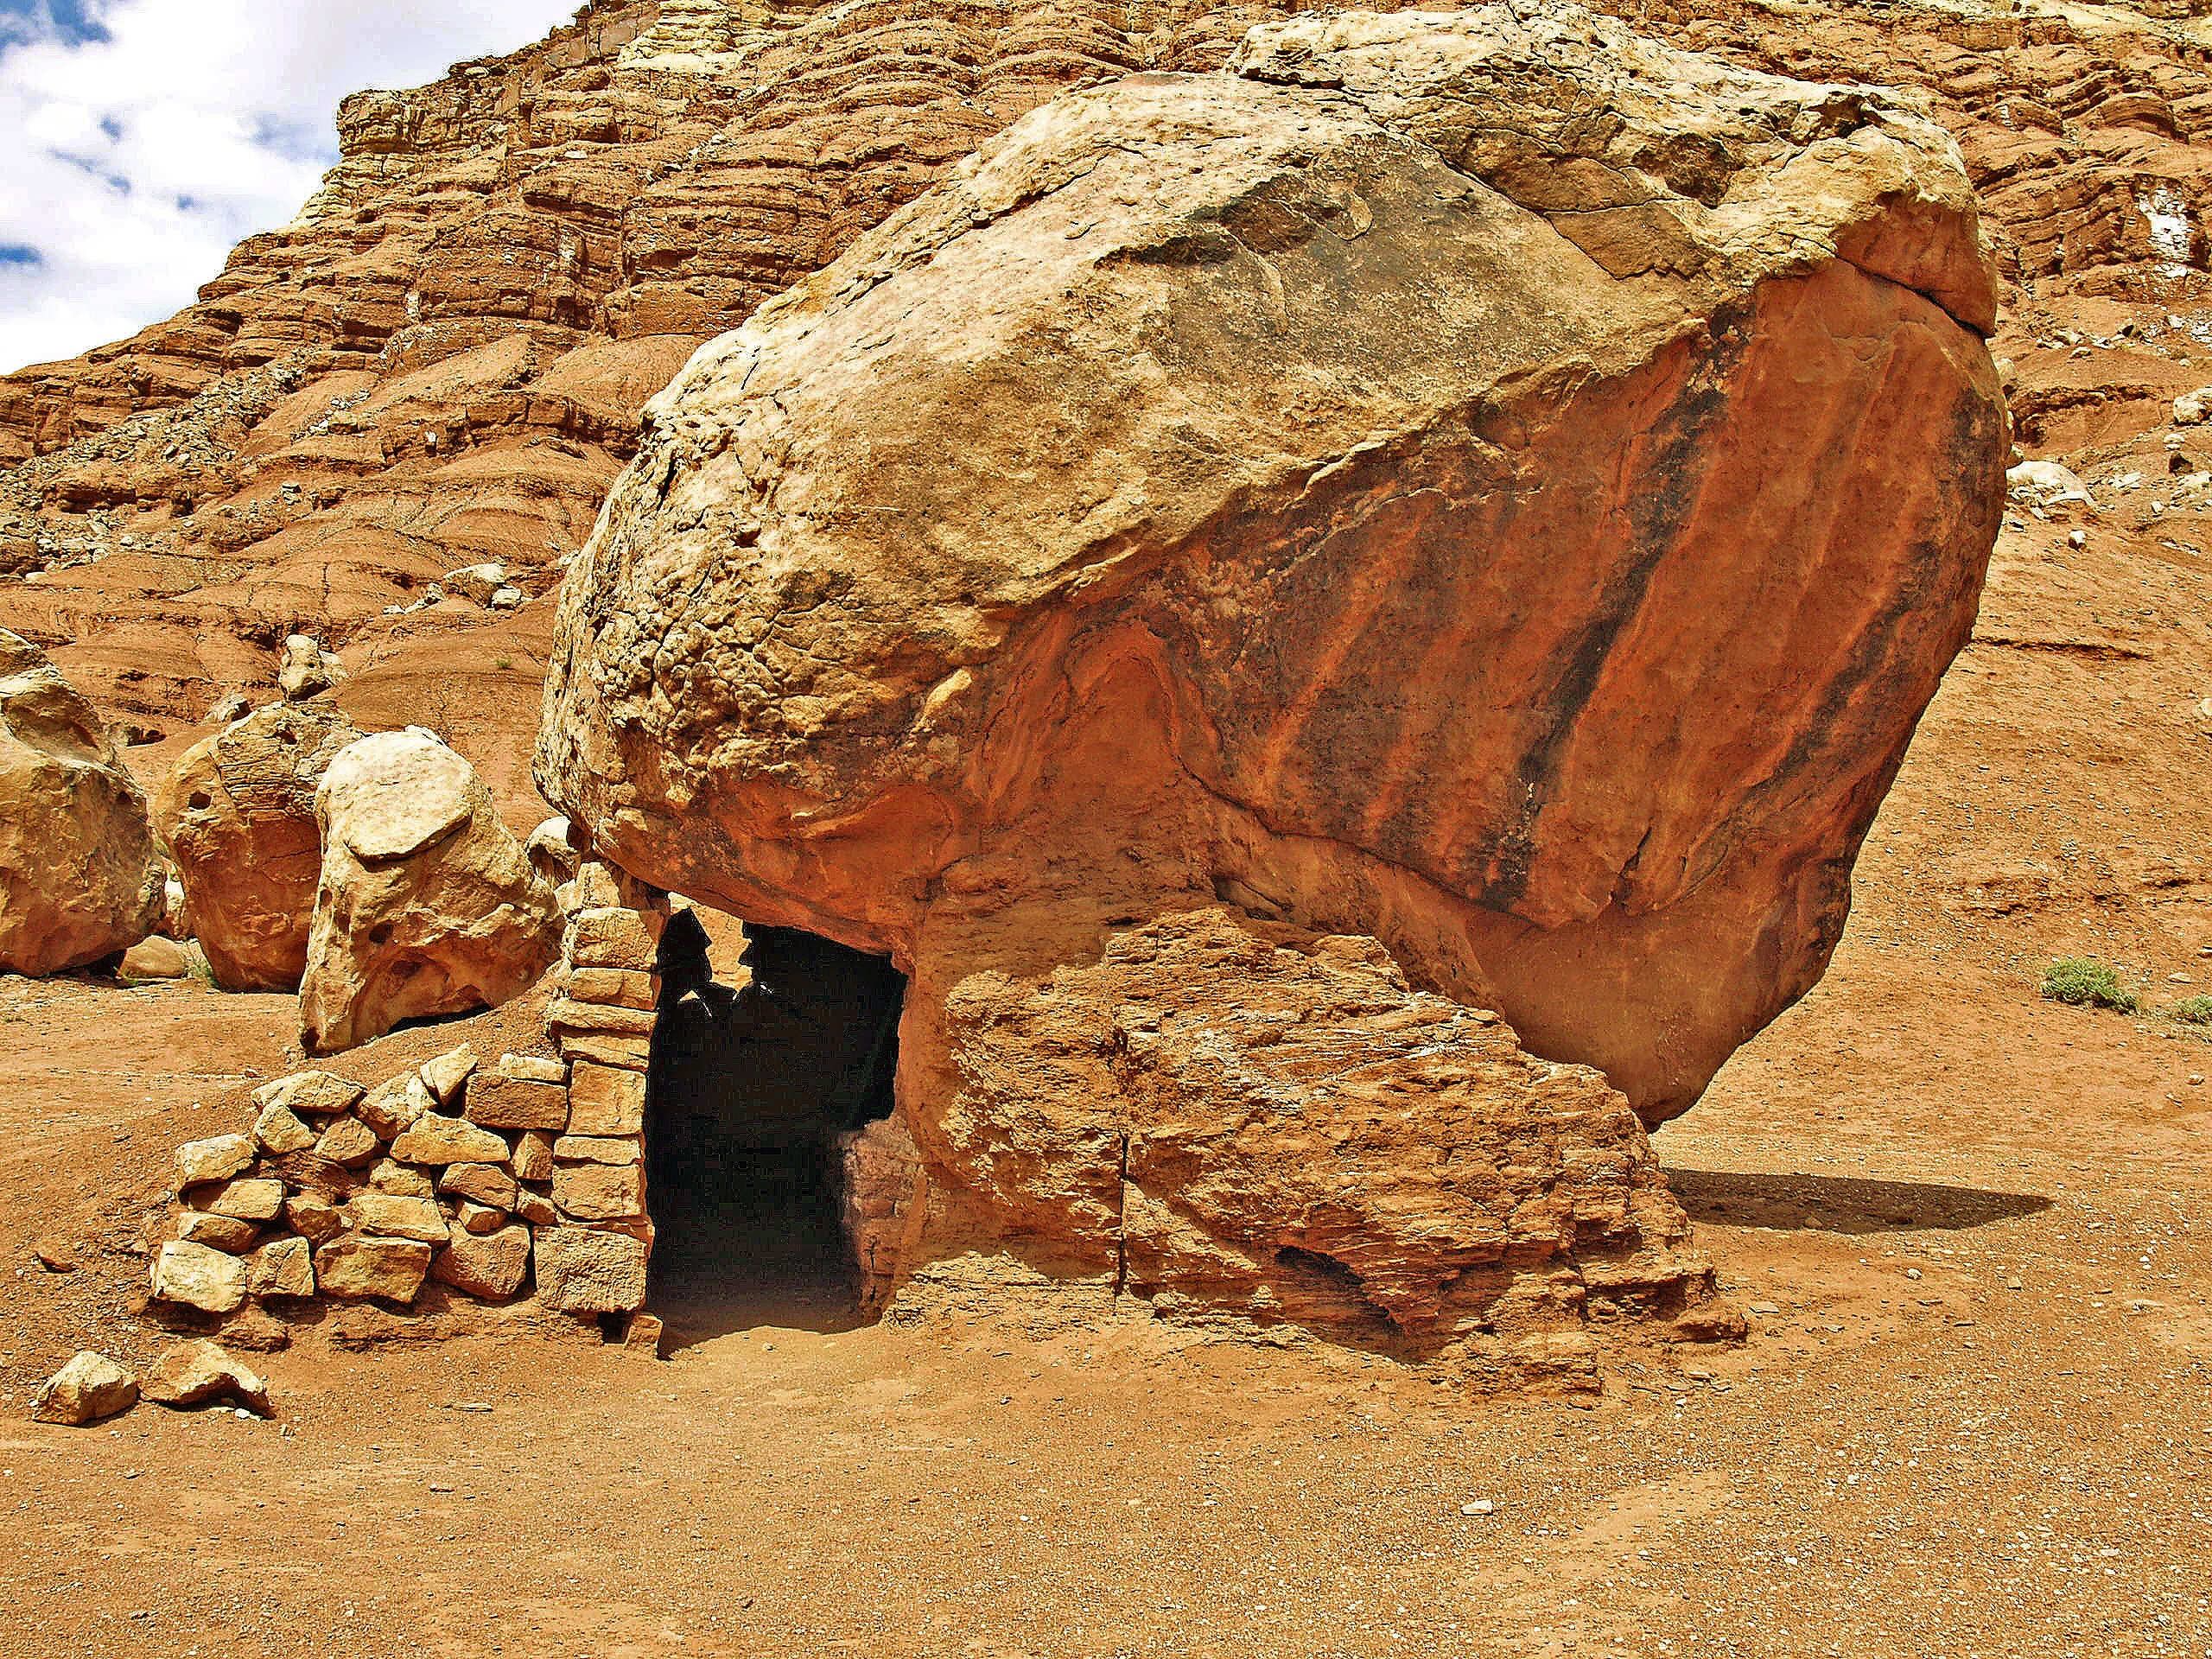
nature, rock, wood, building, formation, arch, red, usa, soil, material, arizona, rocks, native, shelter, geology, boulder, ancient history, marble canyon